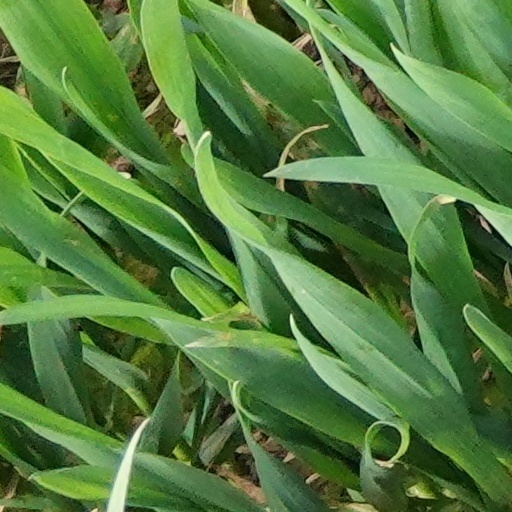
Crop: wheat